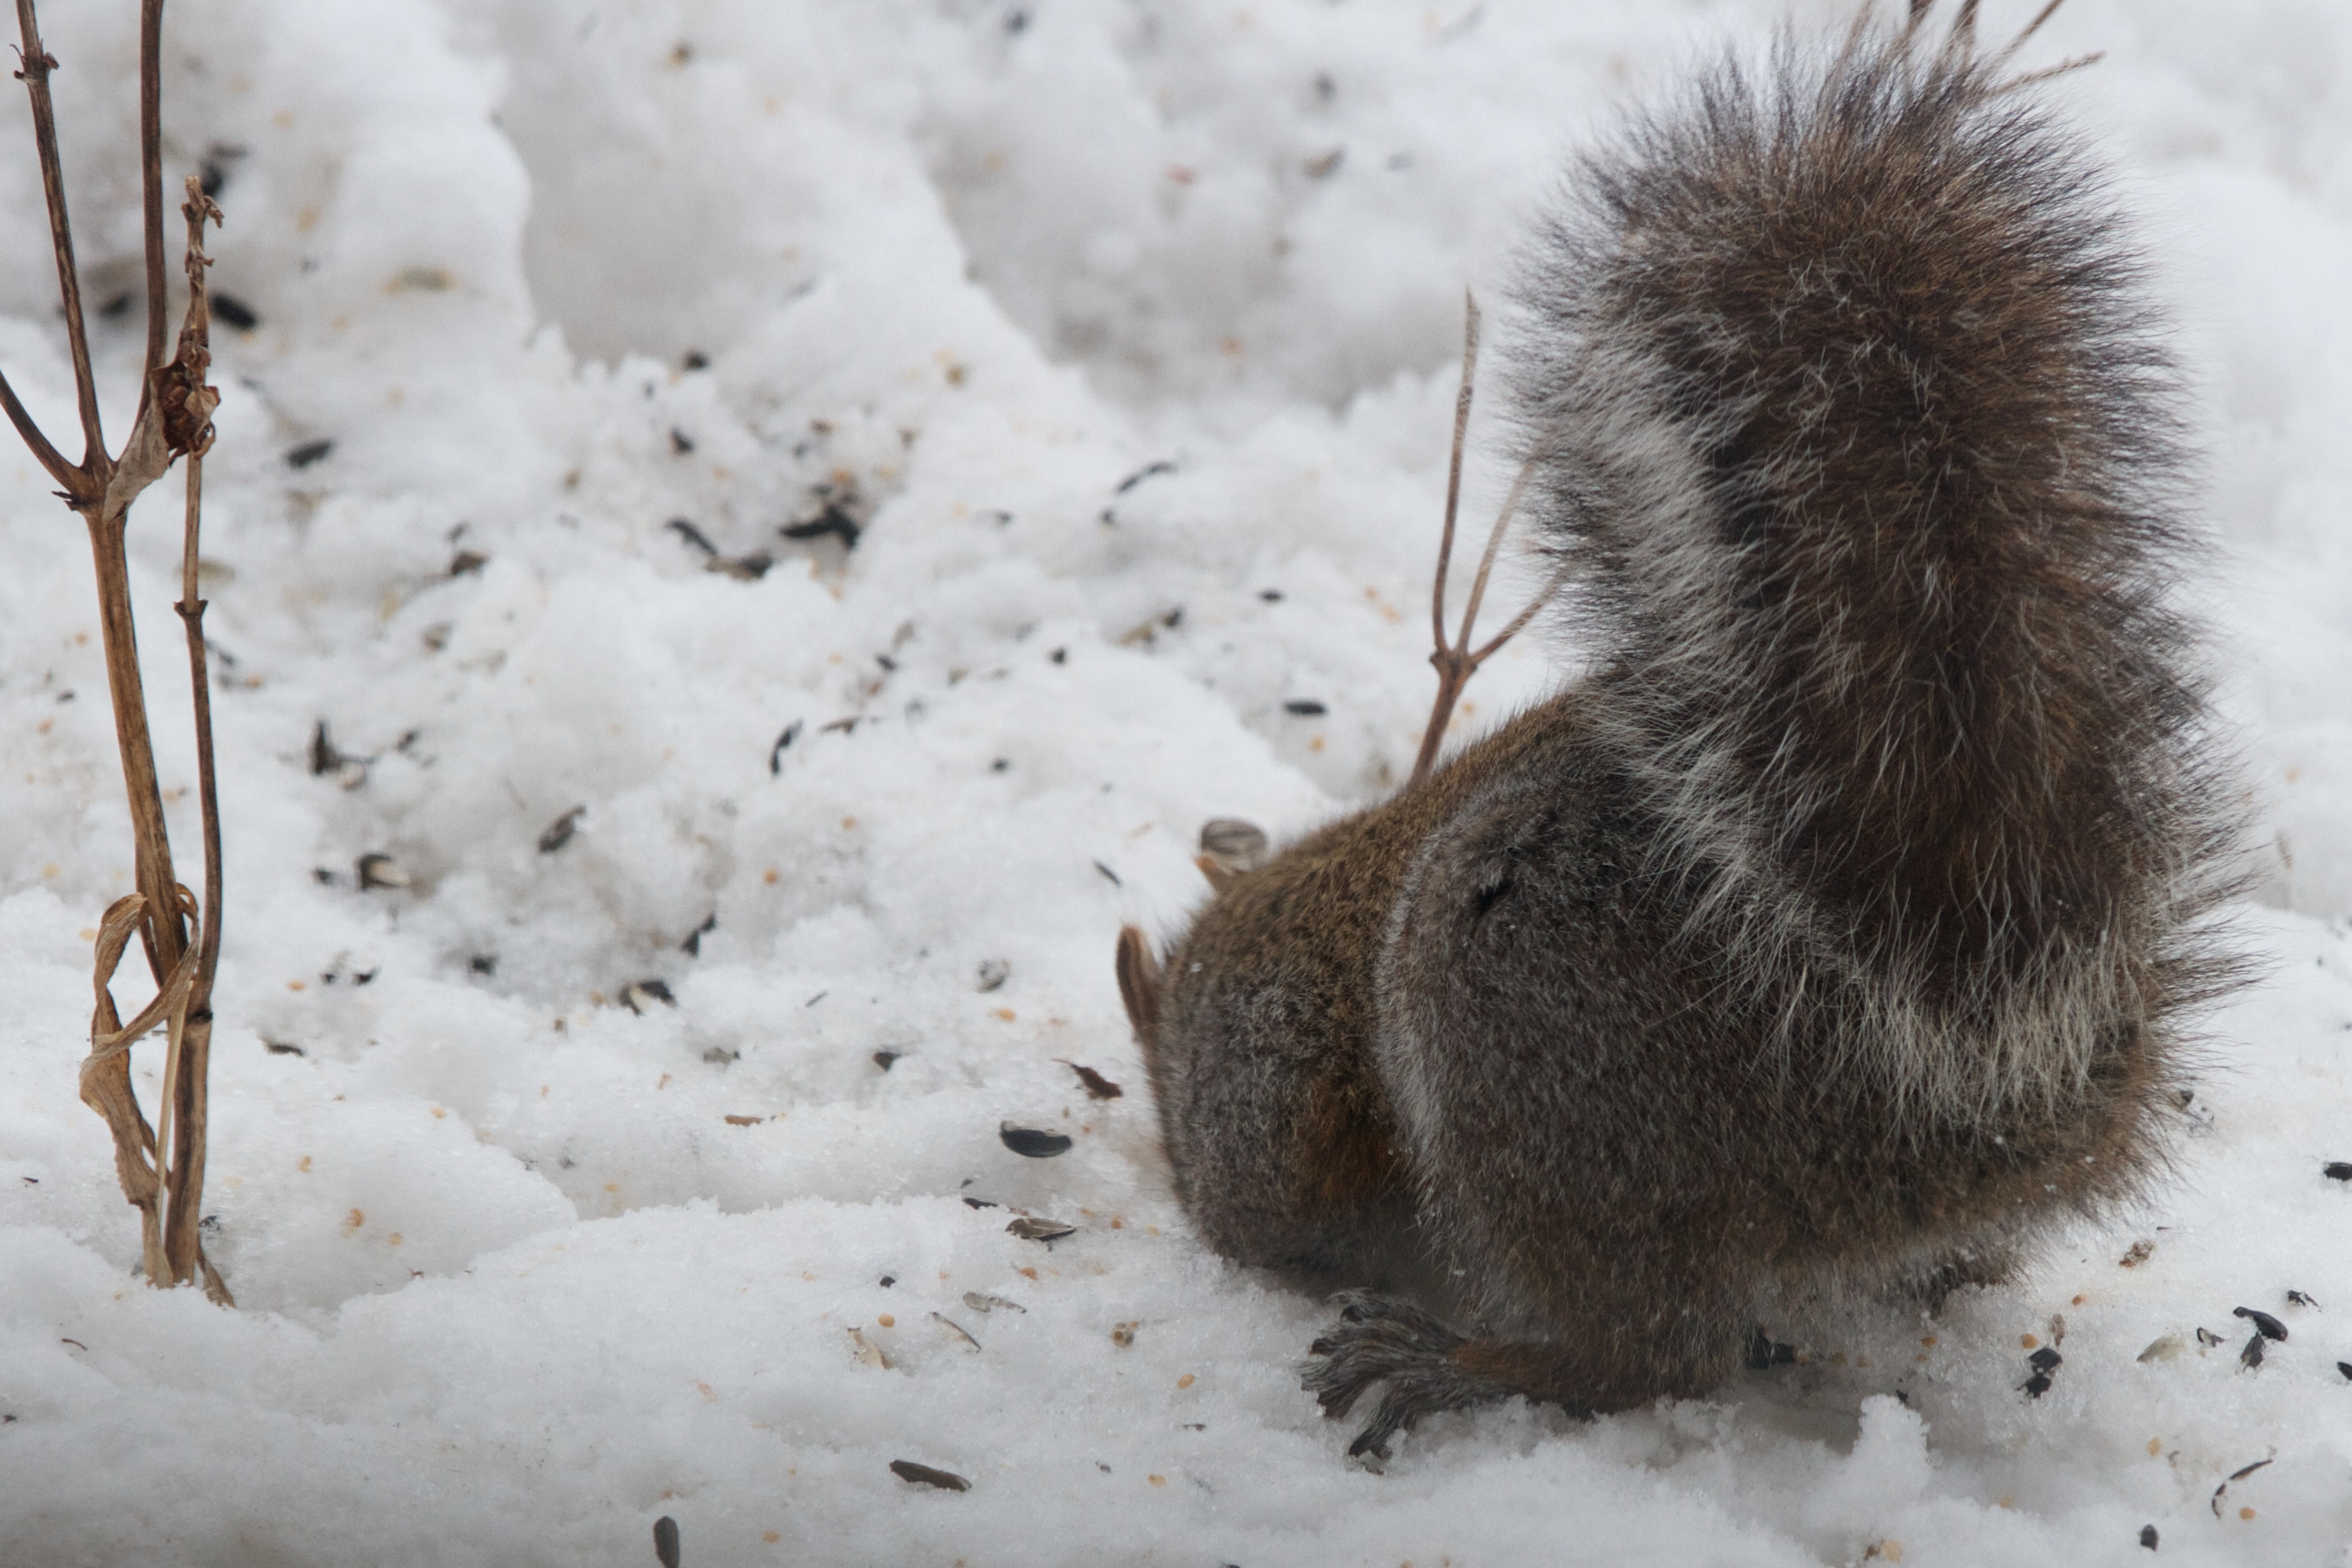
branch, snow, winter, wildlife, weather, mammal, squirrel, rodent, season, fauna, vertebrate